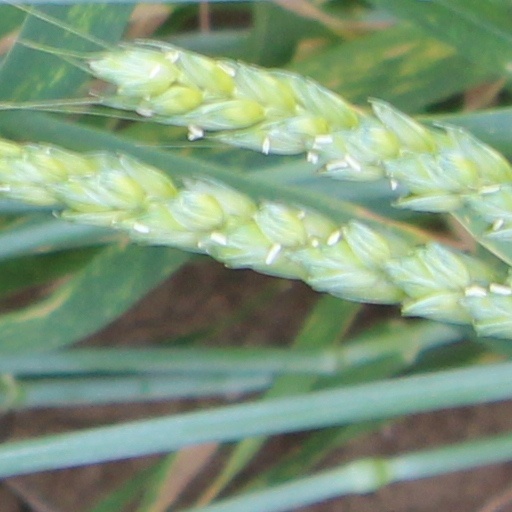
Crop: wheat